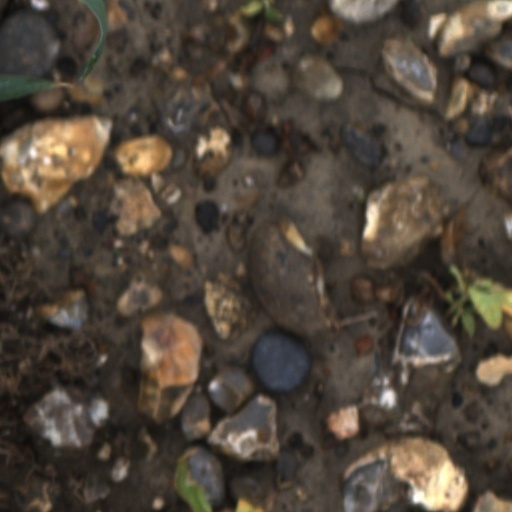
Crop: wheat